Lamborghini Aventador

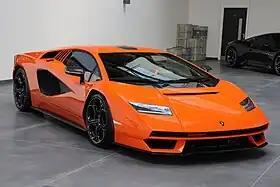
Lamborghini Countach LPI 800-4 front view

The Essenza SCV12 is a track-only model built by Lamborghini's motorsport division, Squadra Corse. When it was unveiled on July 29, 2020, it was the most powerful naturally aspirated production car, with achieved by a horizontally mounted 6.5-litre naturally aspirated V12 from the SVJ and a ram air induction system. It is lighter than the SVJ and features a carbon fibre monocoque which was the first to be homologated without the use of metal. It was also the first car to be developed according to the FIA prototype safety rules. It has a power-to-weight ratio of 1.66 kg per hp and generates a downforce of at , more than a typical GT3 race car. Production was limited to 40 units and was planned to have its own one-make racing series.